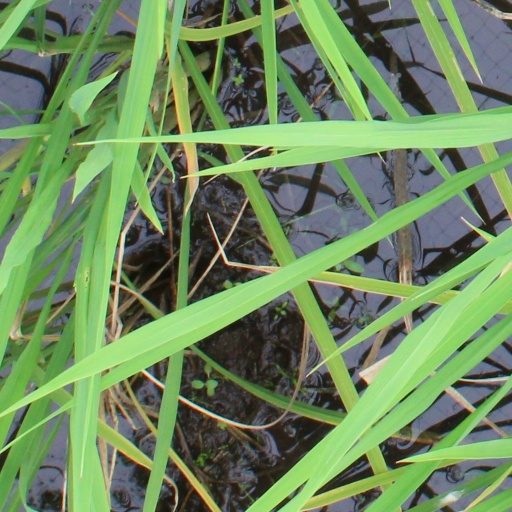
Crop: rice